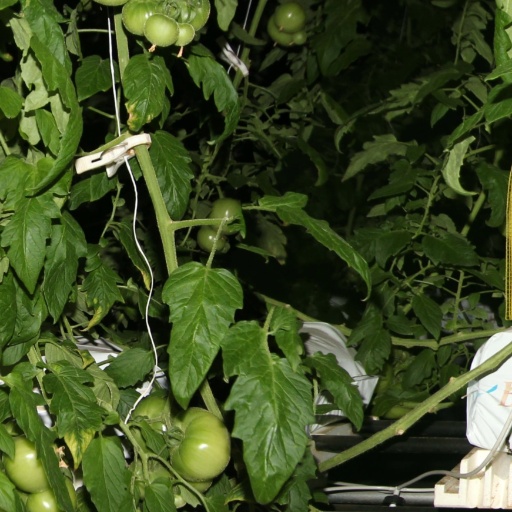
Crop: tomato